Willie Smith (offensive tackle, born 1937)

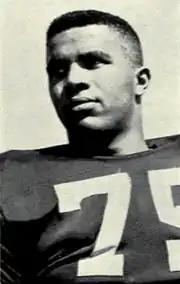
Smith in 1958

Willie Smith (born November 1, 1937) is an American former professional football player who was an offensive lineman in the American Football League (AFL). A native of Little Rock, Arkansas, Smith attended Dunbar High School, a segregated high school for African-American students. He was teammates during high school with Jim Pace, and the two of them opted to attend the University of Michigan where they were teammates for the school's football team. Smith played college football as a tackle for the Michigan Wolverines team from 1956 to 1958. He was selected by the Chicago Bears in the eighth round (94th overall pick) of the 1959 NFL draft, but he opted instead to play in the American Football League. Smith appeared in all 14 games for the 1960 Denver Broncos, mostly at the right guard position. In August 1961, the Broncos traded Smith to the Oakland Raiders for Gene Prebola. He was the starting left guard for the 1961 Oakland Raiders, appearing in all 14 games. He was placed on waivers by the Raiders in late August 1962.